Killing of Eric Harris

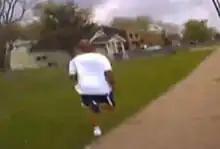
Bodycam footage showing Eric Harris running from the police, prior to getting shot.

On April 2, 2015, 43-year-old African-American Eric Courtney Harris was fatally shot during an undercover sting in Tulsa, Oklahoma, as Harris ran from authorities unarmed. While Harris was being subdued, Tulsa County Reserve Deputy Robert Charles Bates, 73, claims he confused his personal weapon, a Smith & Wesson .357 revolver, for a Model X26 Taser. Bates shot Harris in the back when he was on the ground. According to the Tulsa County Sheriff's office, he immediately said afterwards, "Oh, I shot him! I'm sorry." Bates was found guilty of second-degree manslaughter (unintentional homicide resulting from criminal negligence) and sentenced to four years in prison, and was released after serving 18 months.